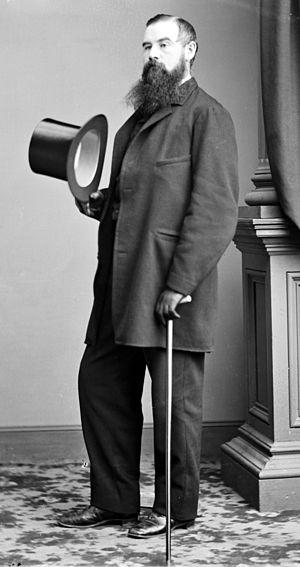
Charles Godfrey Leland était un humoriste et un folkloriste américain. Il est né à Philadelphie et a étudié à l'université de Princeton ainsi qu'en Europe. Il a travaillé en journalisme, a beaucoup voyagé et s'est intéressé au folklore et à la linguistique folklorique. Il a publié des articles et des livres sur les langages et traditions folkloriques américains et européens.